STC Orlan-10

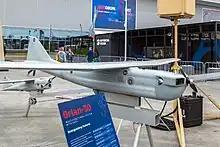
Orlan-30 at a 2022 trade show

More than 1,000 Orlan-10s have been produced (2018), with 11 different variations. More Orlan-10s and 30s were ordered in August 2022.